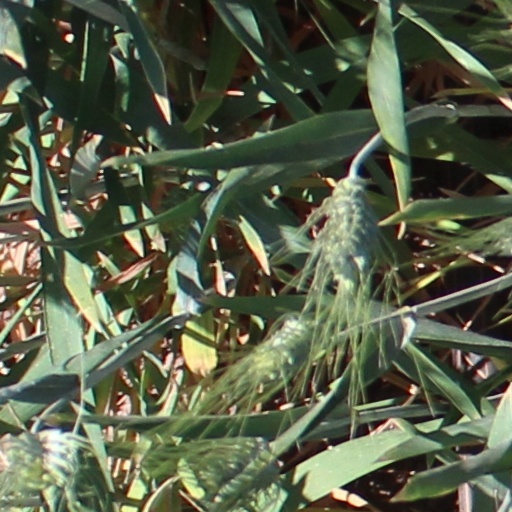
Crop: wheat